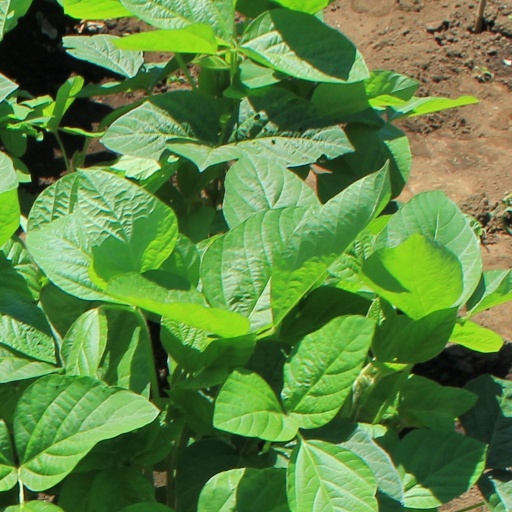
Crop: soybean